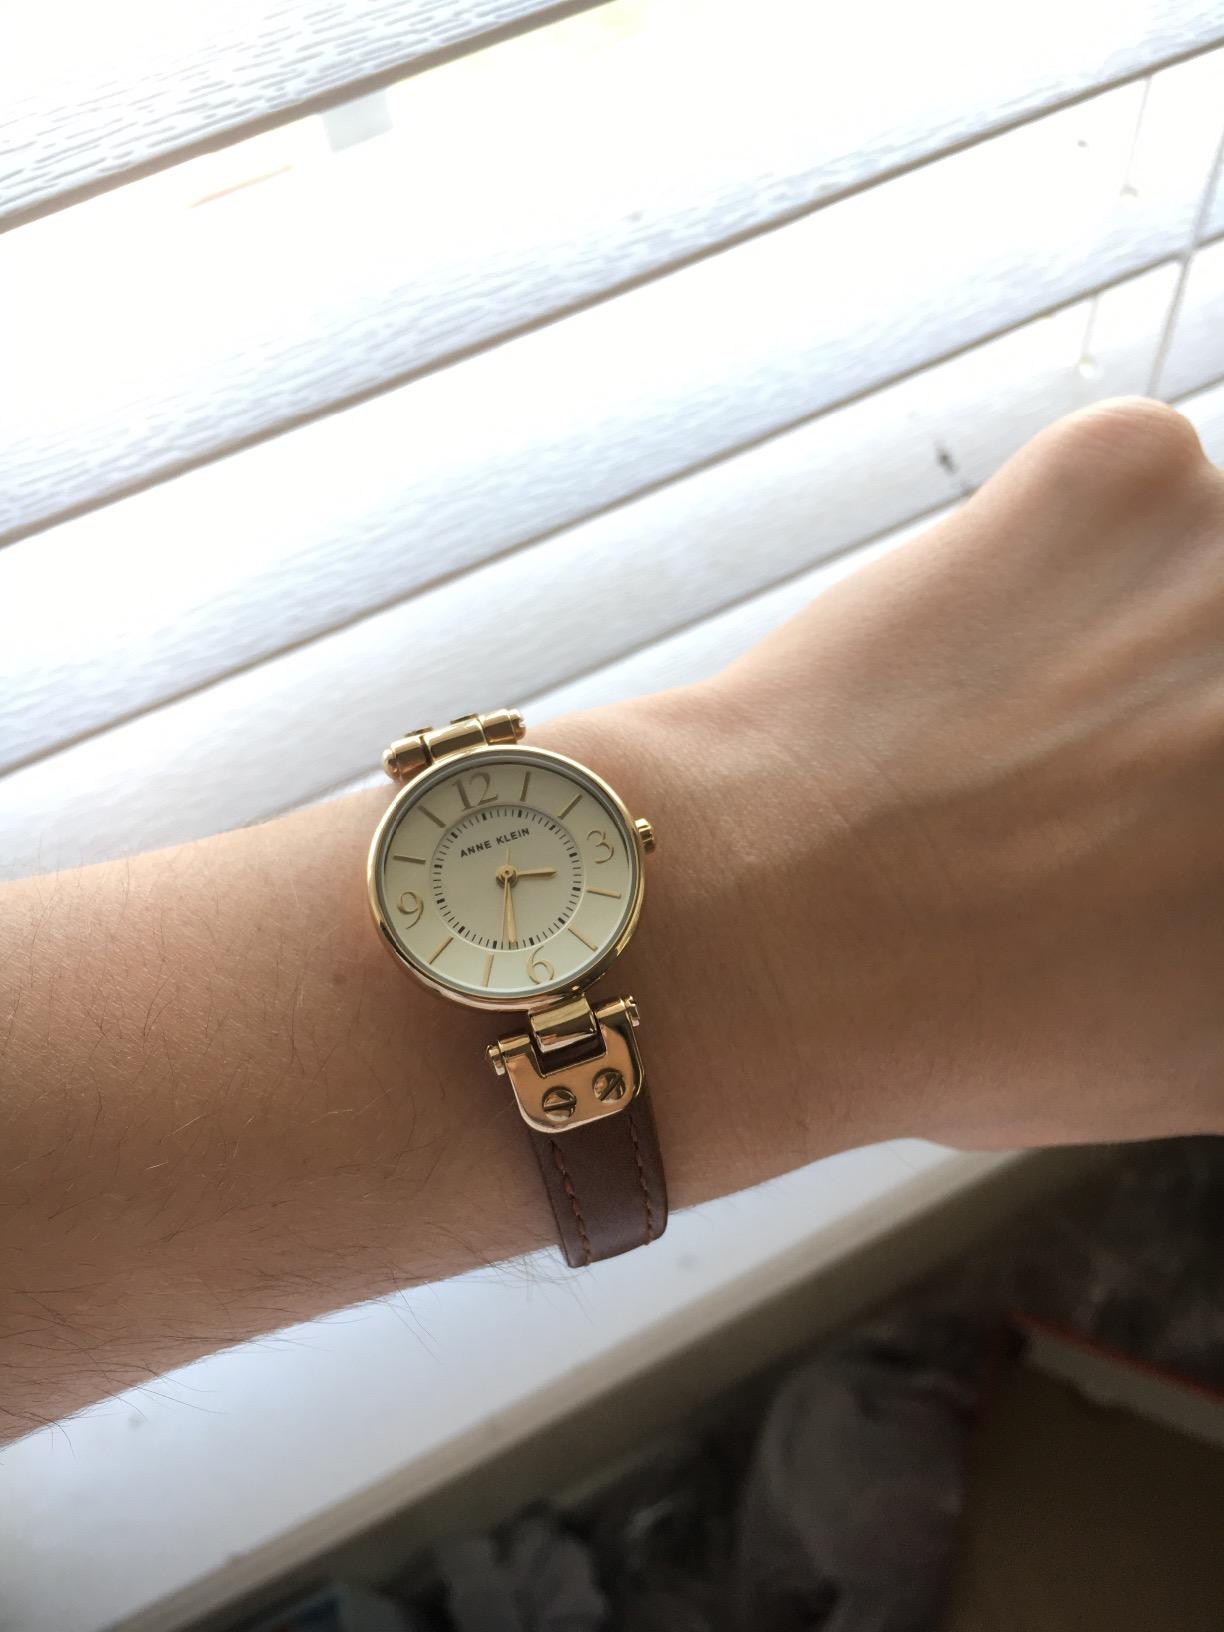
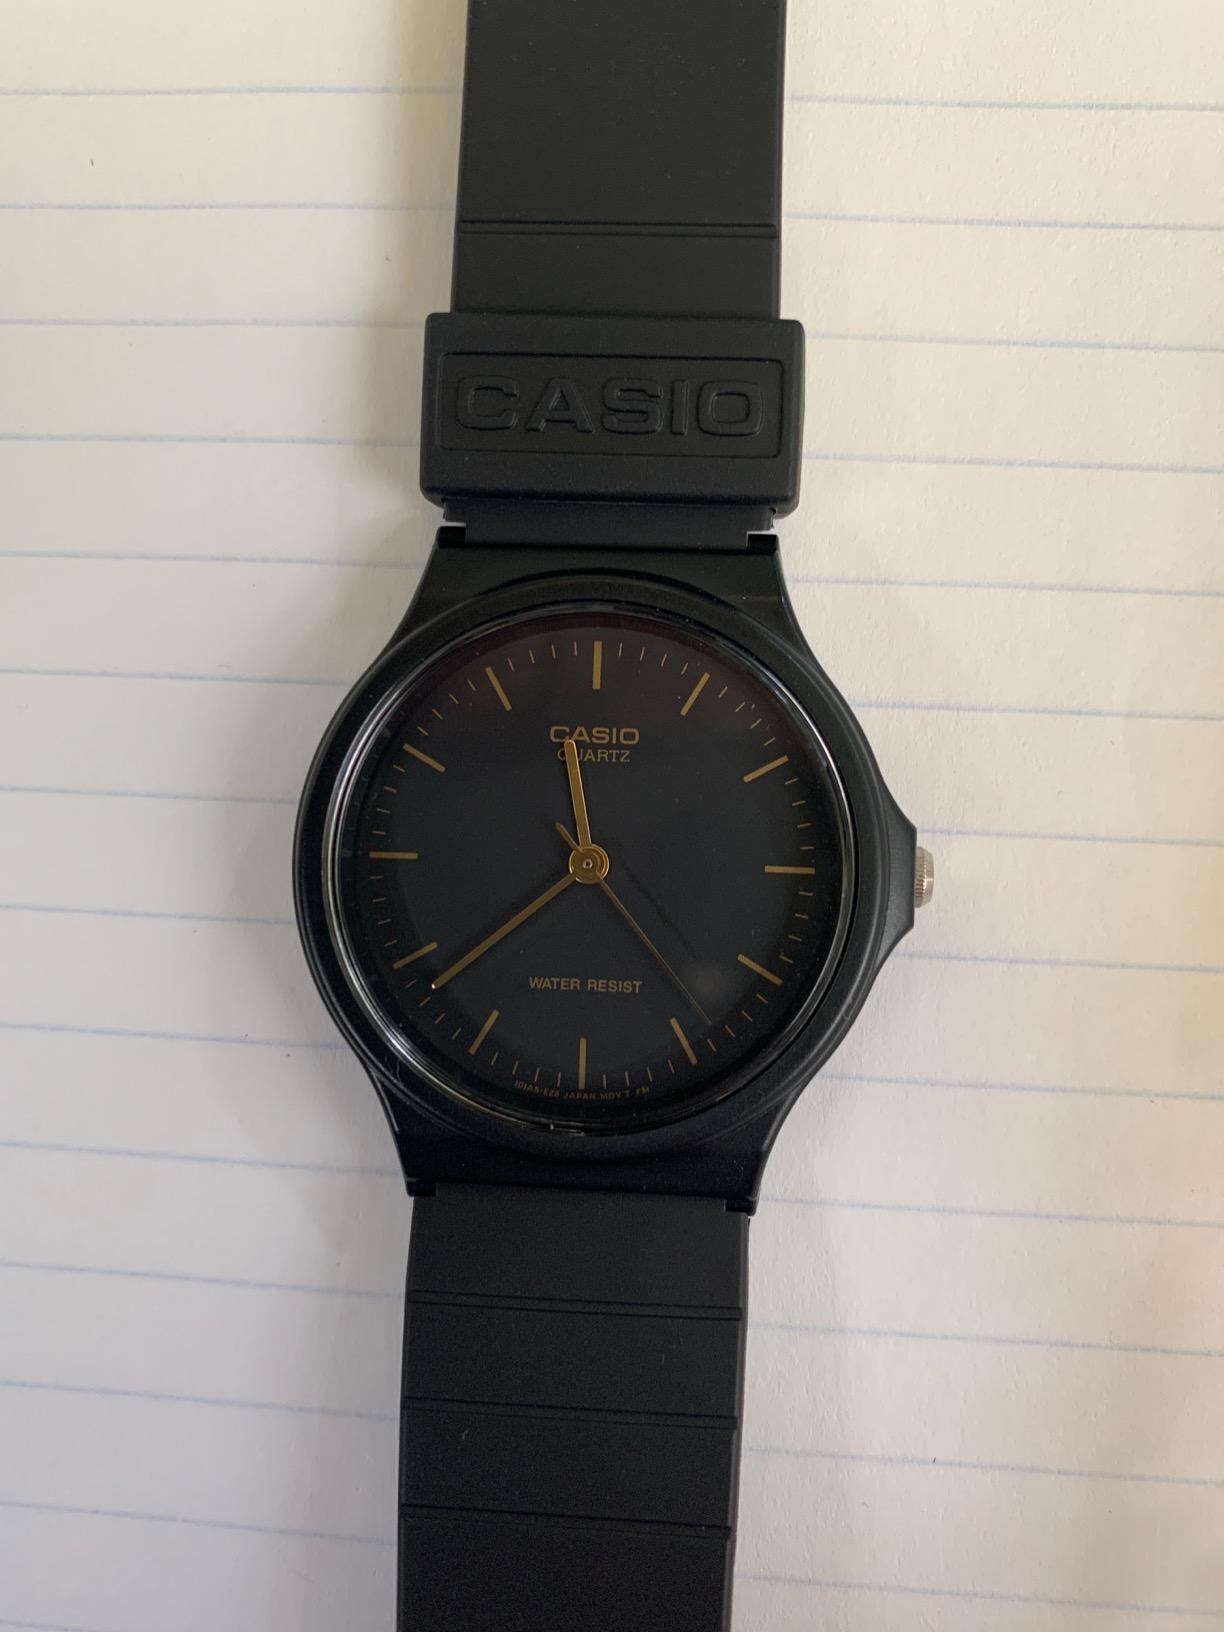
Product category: accessories_watch
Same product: no